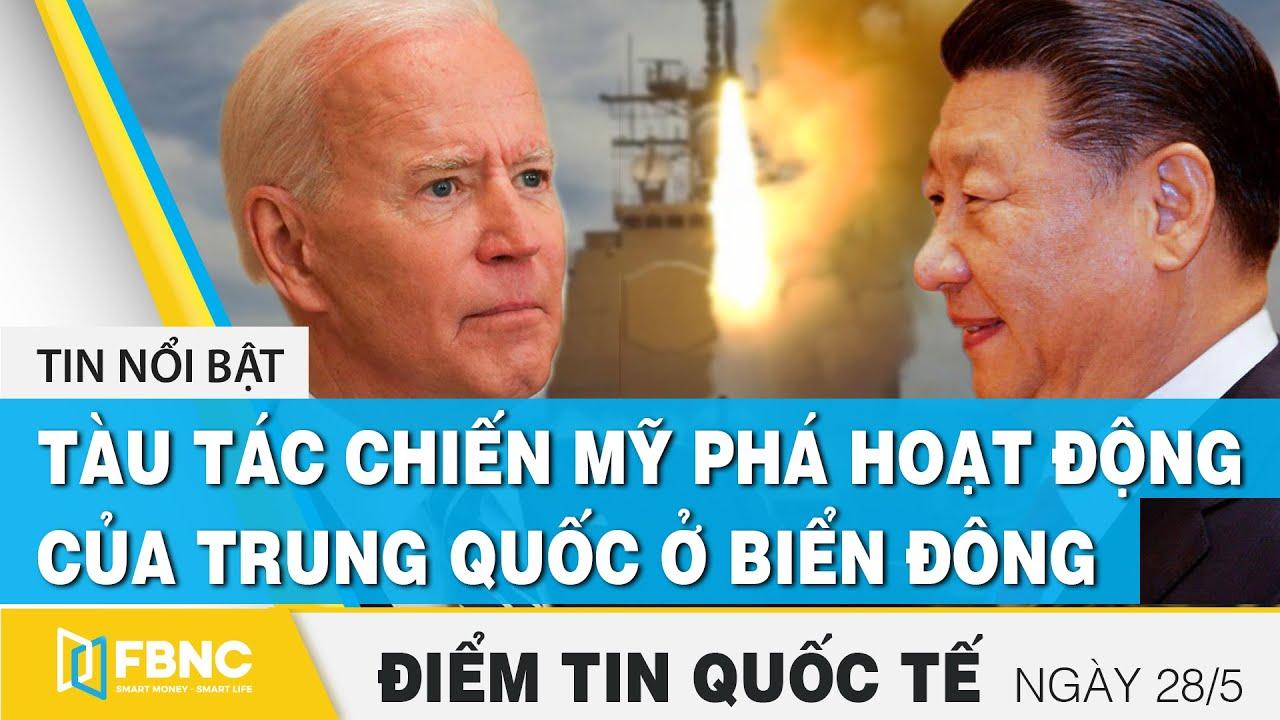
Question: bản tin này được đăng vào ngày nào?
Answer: ngày 28 tháng 5